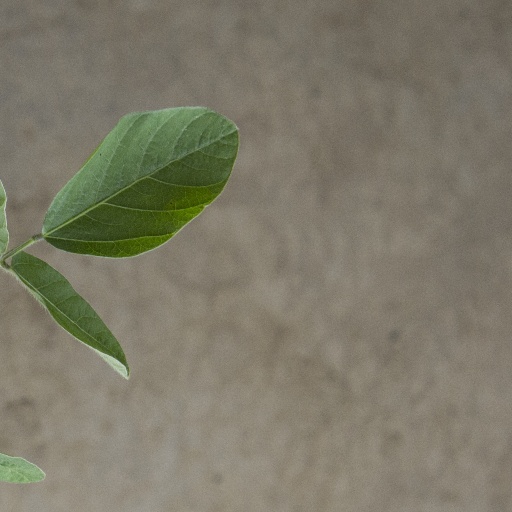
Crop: soybean